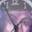
Label: clock